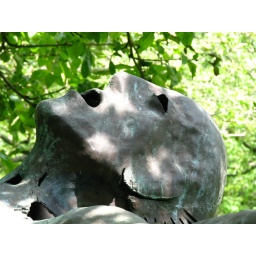
Close Up van &amp;quot;DE BOOTVLUCHTELING genaamd Tjieper&amp;quot; door Walter De Buck, in de tuin van de Abdijkerk, aan het St-Pietersplein